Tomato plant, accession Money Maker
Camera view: bottom (45 deg); turntable rotation: 330 degrees
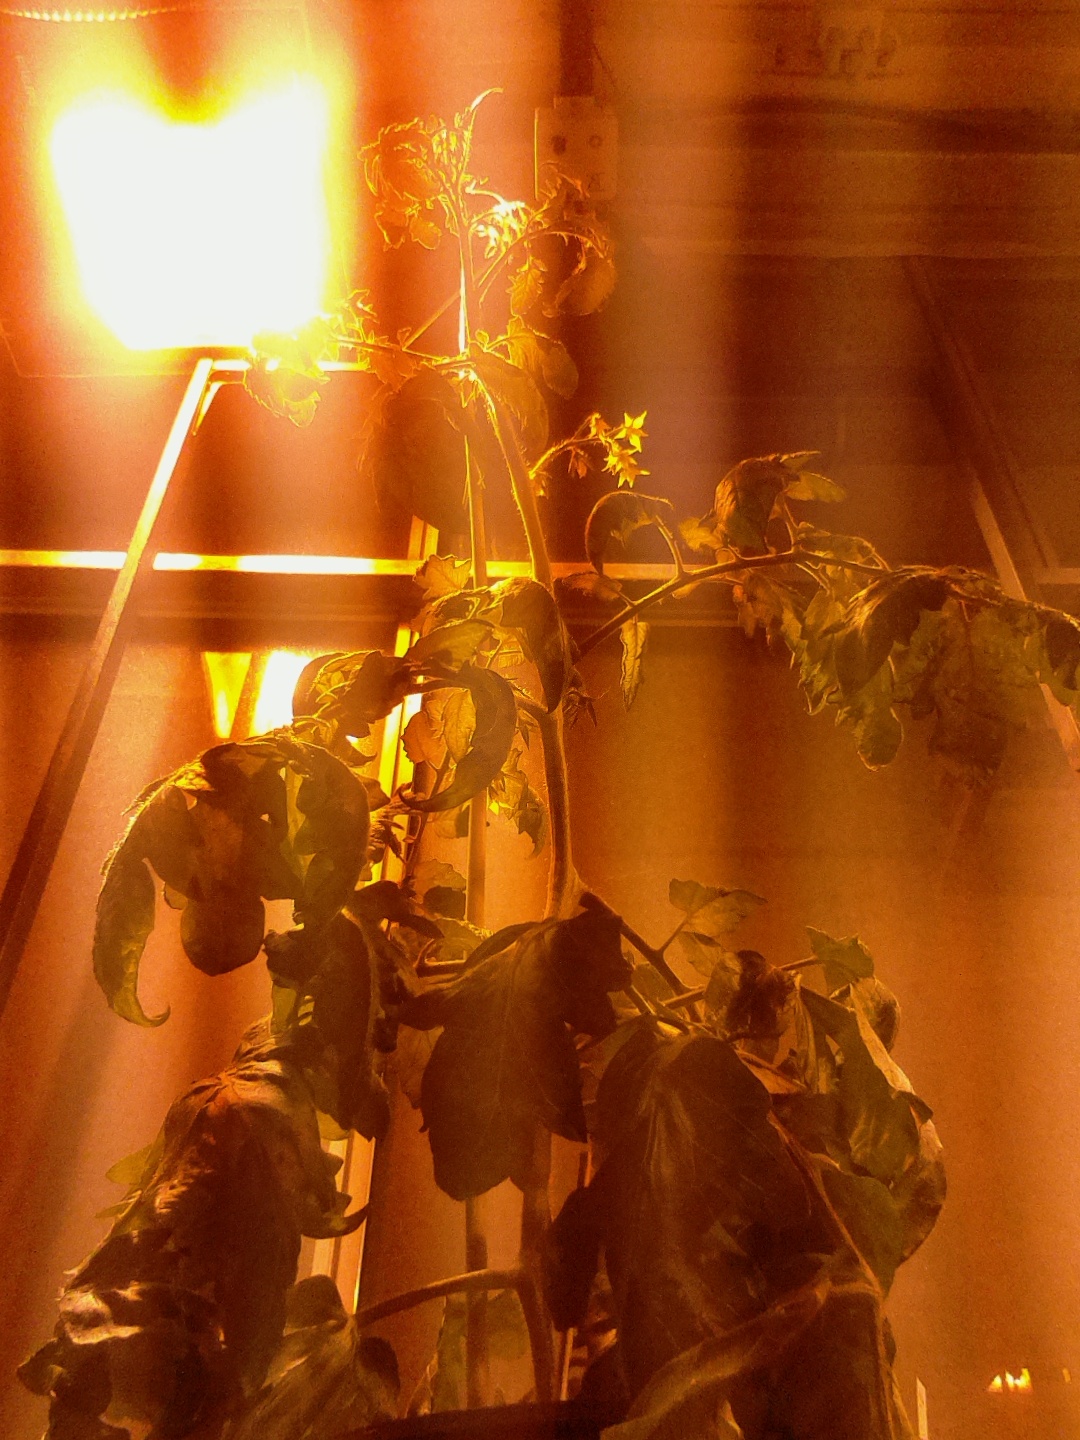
BBCH growth stage 70: Fruits at the main stem or branches visibles